Thomas Jefferson Rusk

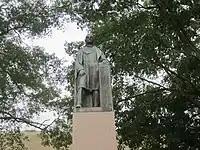
Statue of Thomas Jefferson Rusk at Rusk County Courthouse in Henderson, Texas

Rusk supported Sam Houston and the growing movement to annex Texas to the United States. He was president of the republic's Convention of 1845, which accepted the annexation terms. The first Texas state legislature elected Houston and him to the United States Senate in February 1846. Rusk received the larger number of votes and the longer term of office.